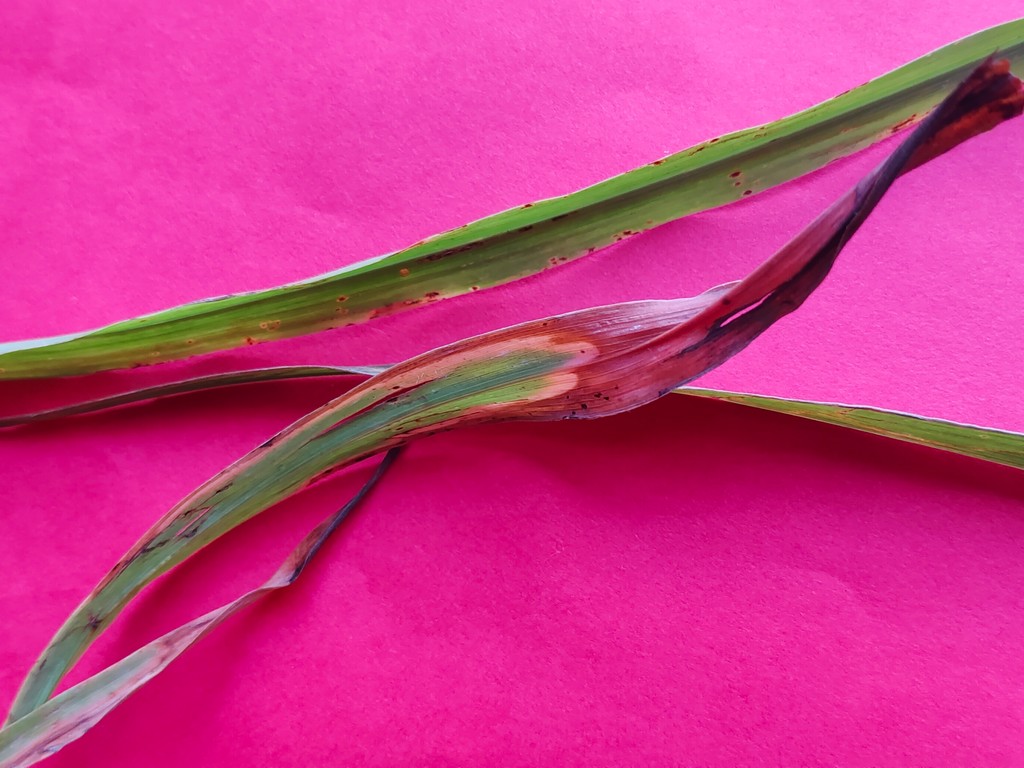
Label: Unhealthy